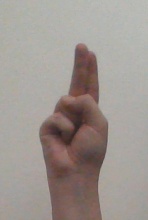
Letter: taa